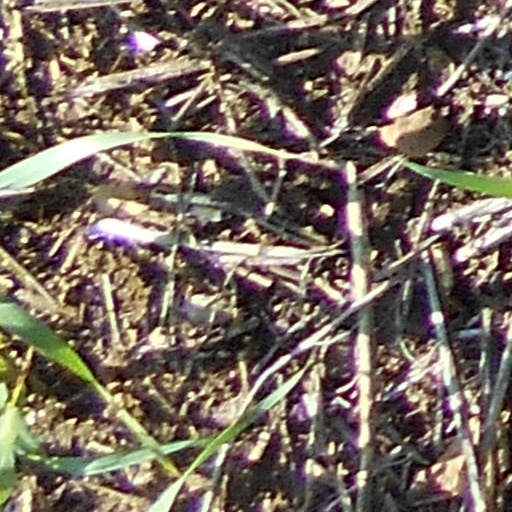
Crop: wheat